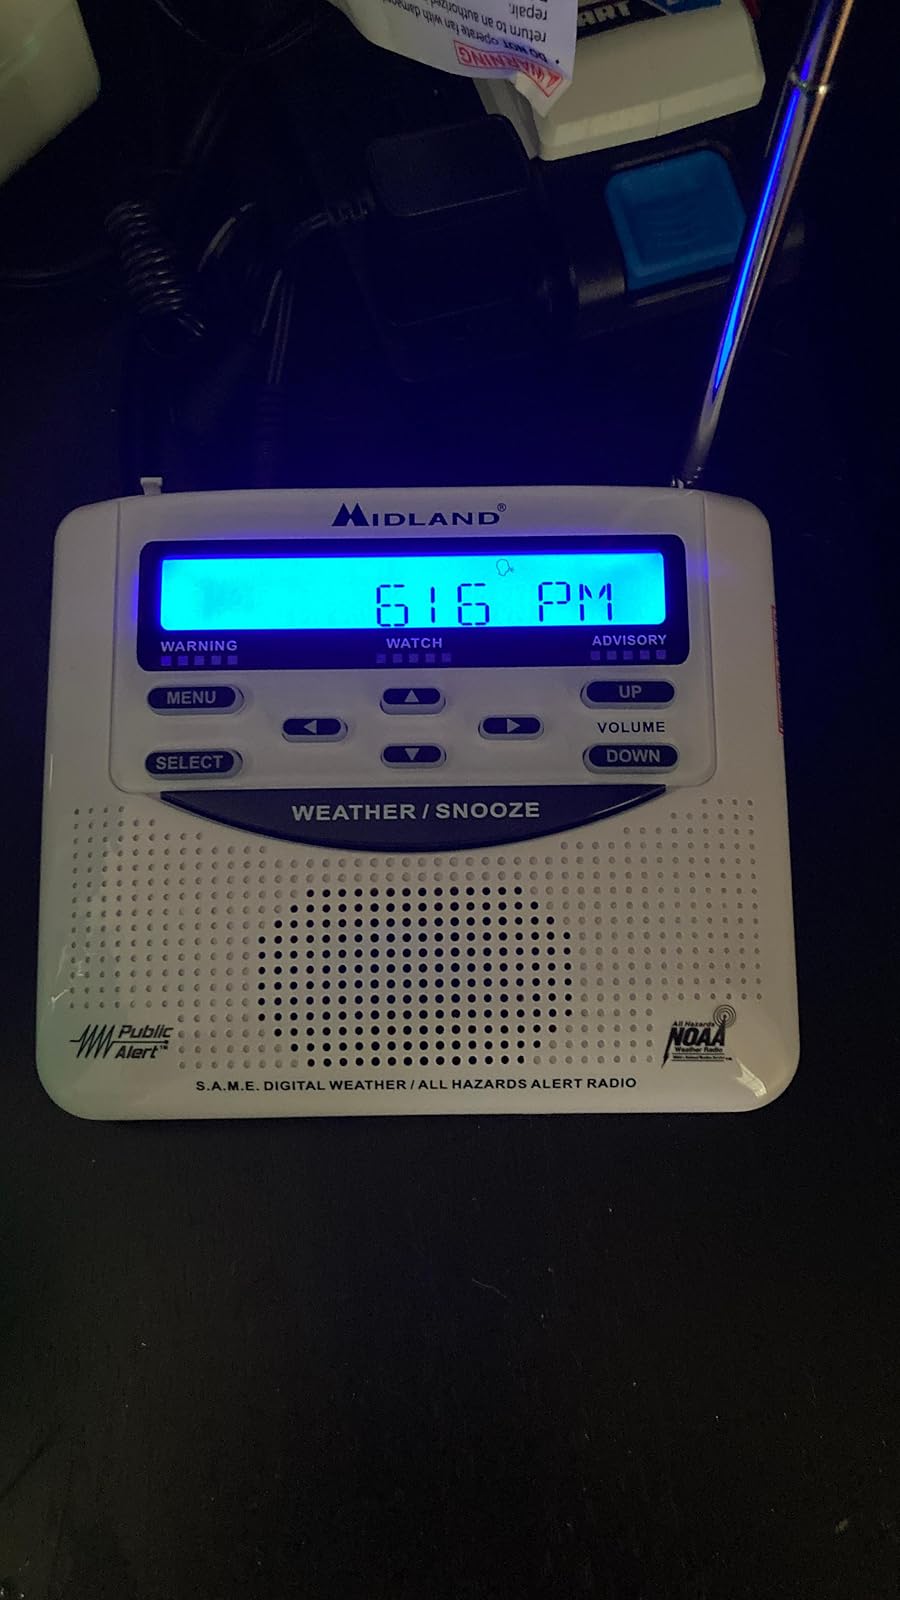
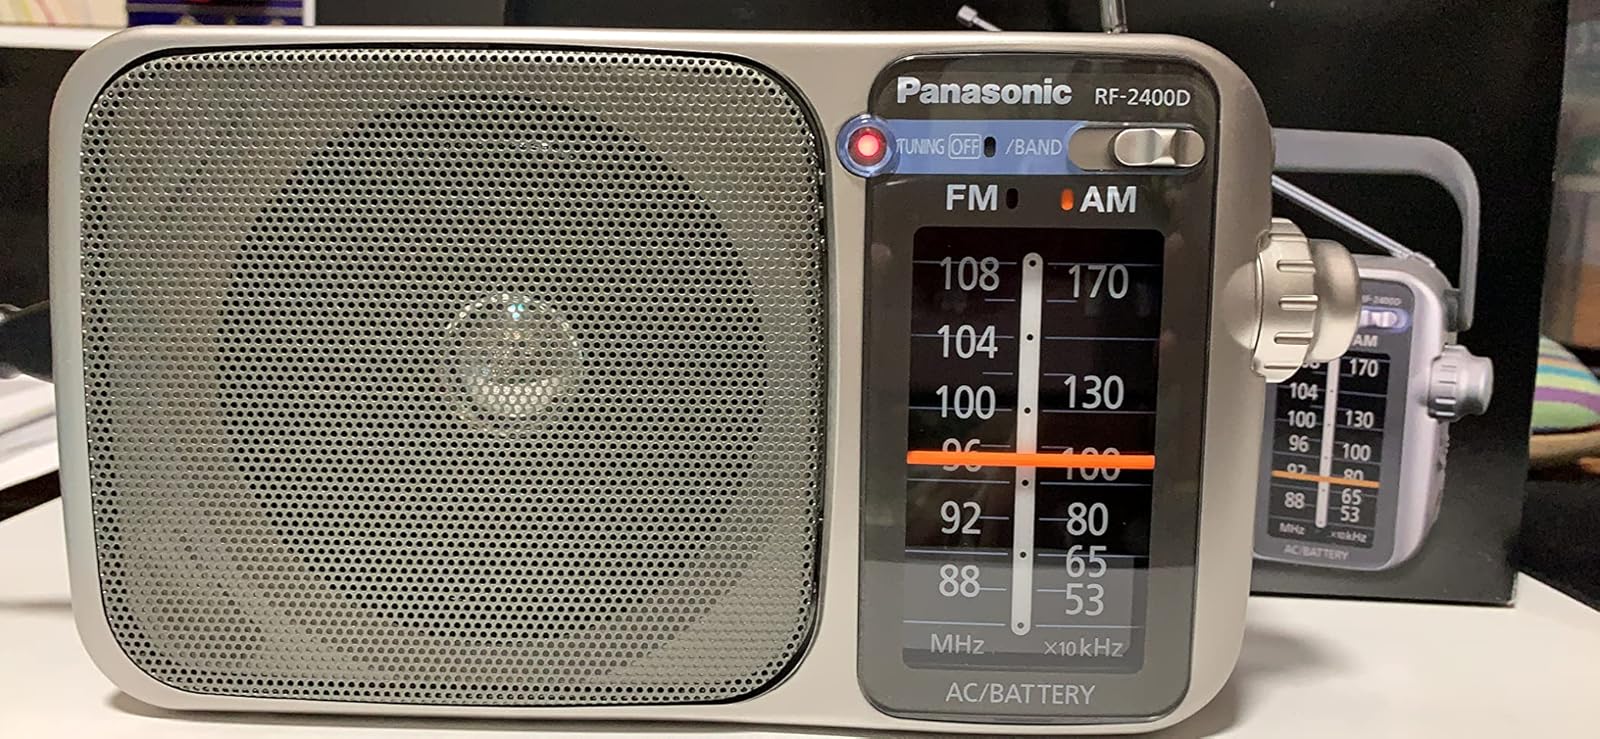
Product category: radio
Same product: no